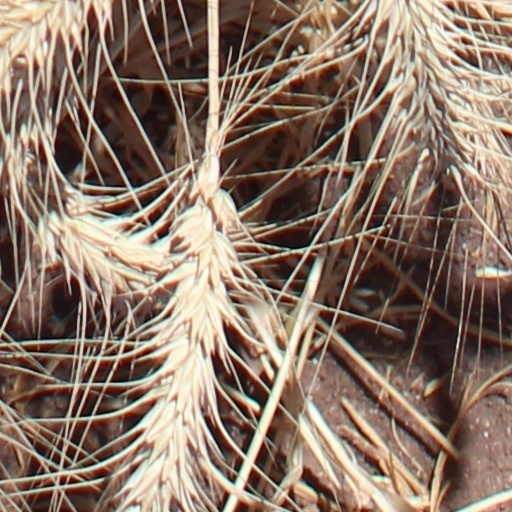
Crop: wheat